Masayoshi Uchida

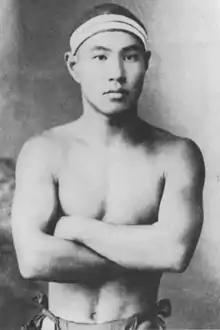

was a Japanese swimmer. He competed in two swimming events and the diving at the 1920 Summer Olympics. He was killed in action during World War II.